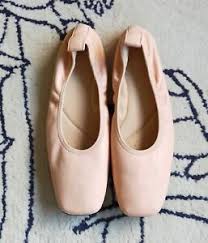
Label: Ballet Flat